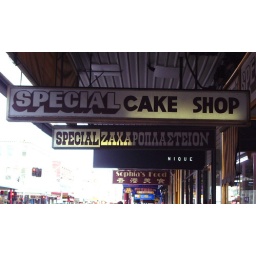
Great street signs everywhere in Melbourne, including Prahran where I went on the hunt for some vintage goodies...